Orthopedic boot

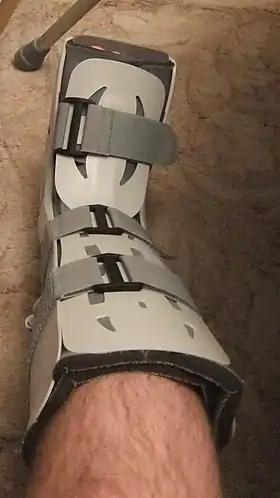
A walking boot being used to aid weight bearing after an ankle fracture.

An orthopedic boot is used for the treatment of injuries of the foot or ankle. Along with orthopedic casts, leg braces, splints and orthotics, they can immobilize and shift weight bearing to help treat injuries to the foot area. Varieties include the "controlled ankle motion walking boot" (or "controlled ankle movement walking boot", "below knee walking boot", "CAM boot", "CAM walker", or "moon boot"), an orthopedic device prescribed for the treatment and stabilization of severe sprains, fractures, and tendon or ligament tears in the ankle or foot. In situations where ankle motion but not weight is to be limited, it may be used in place of a cast.